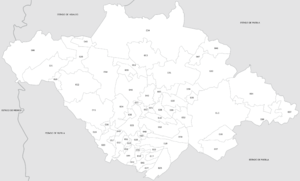
L'État mexicain de Tlaxcala comprend 60 municipalités. La capitale est Tlaxcala de Xicoténcatl.